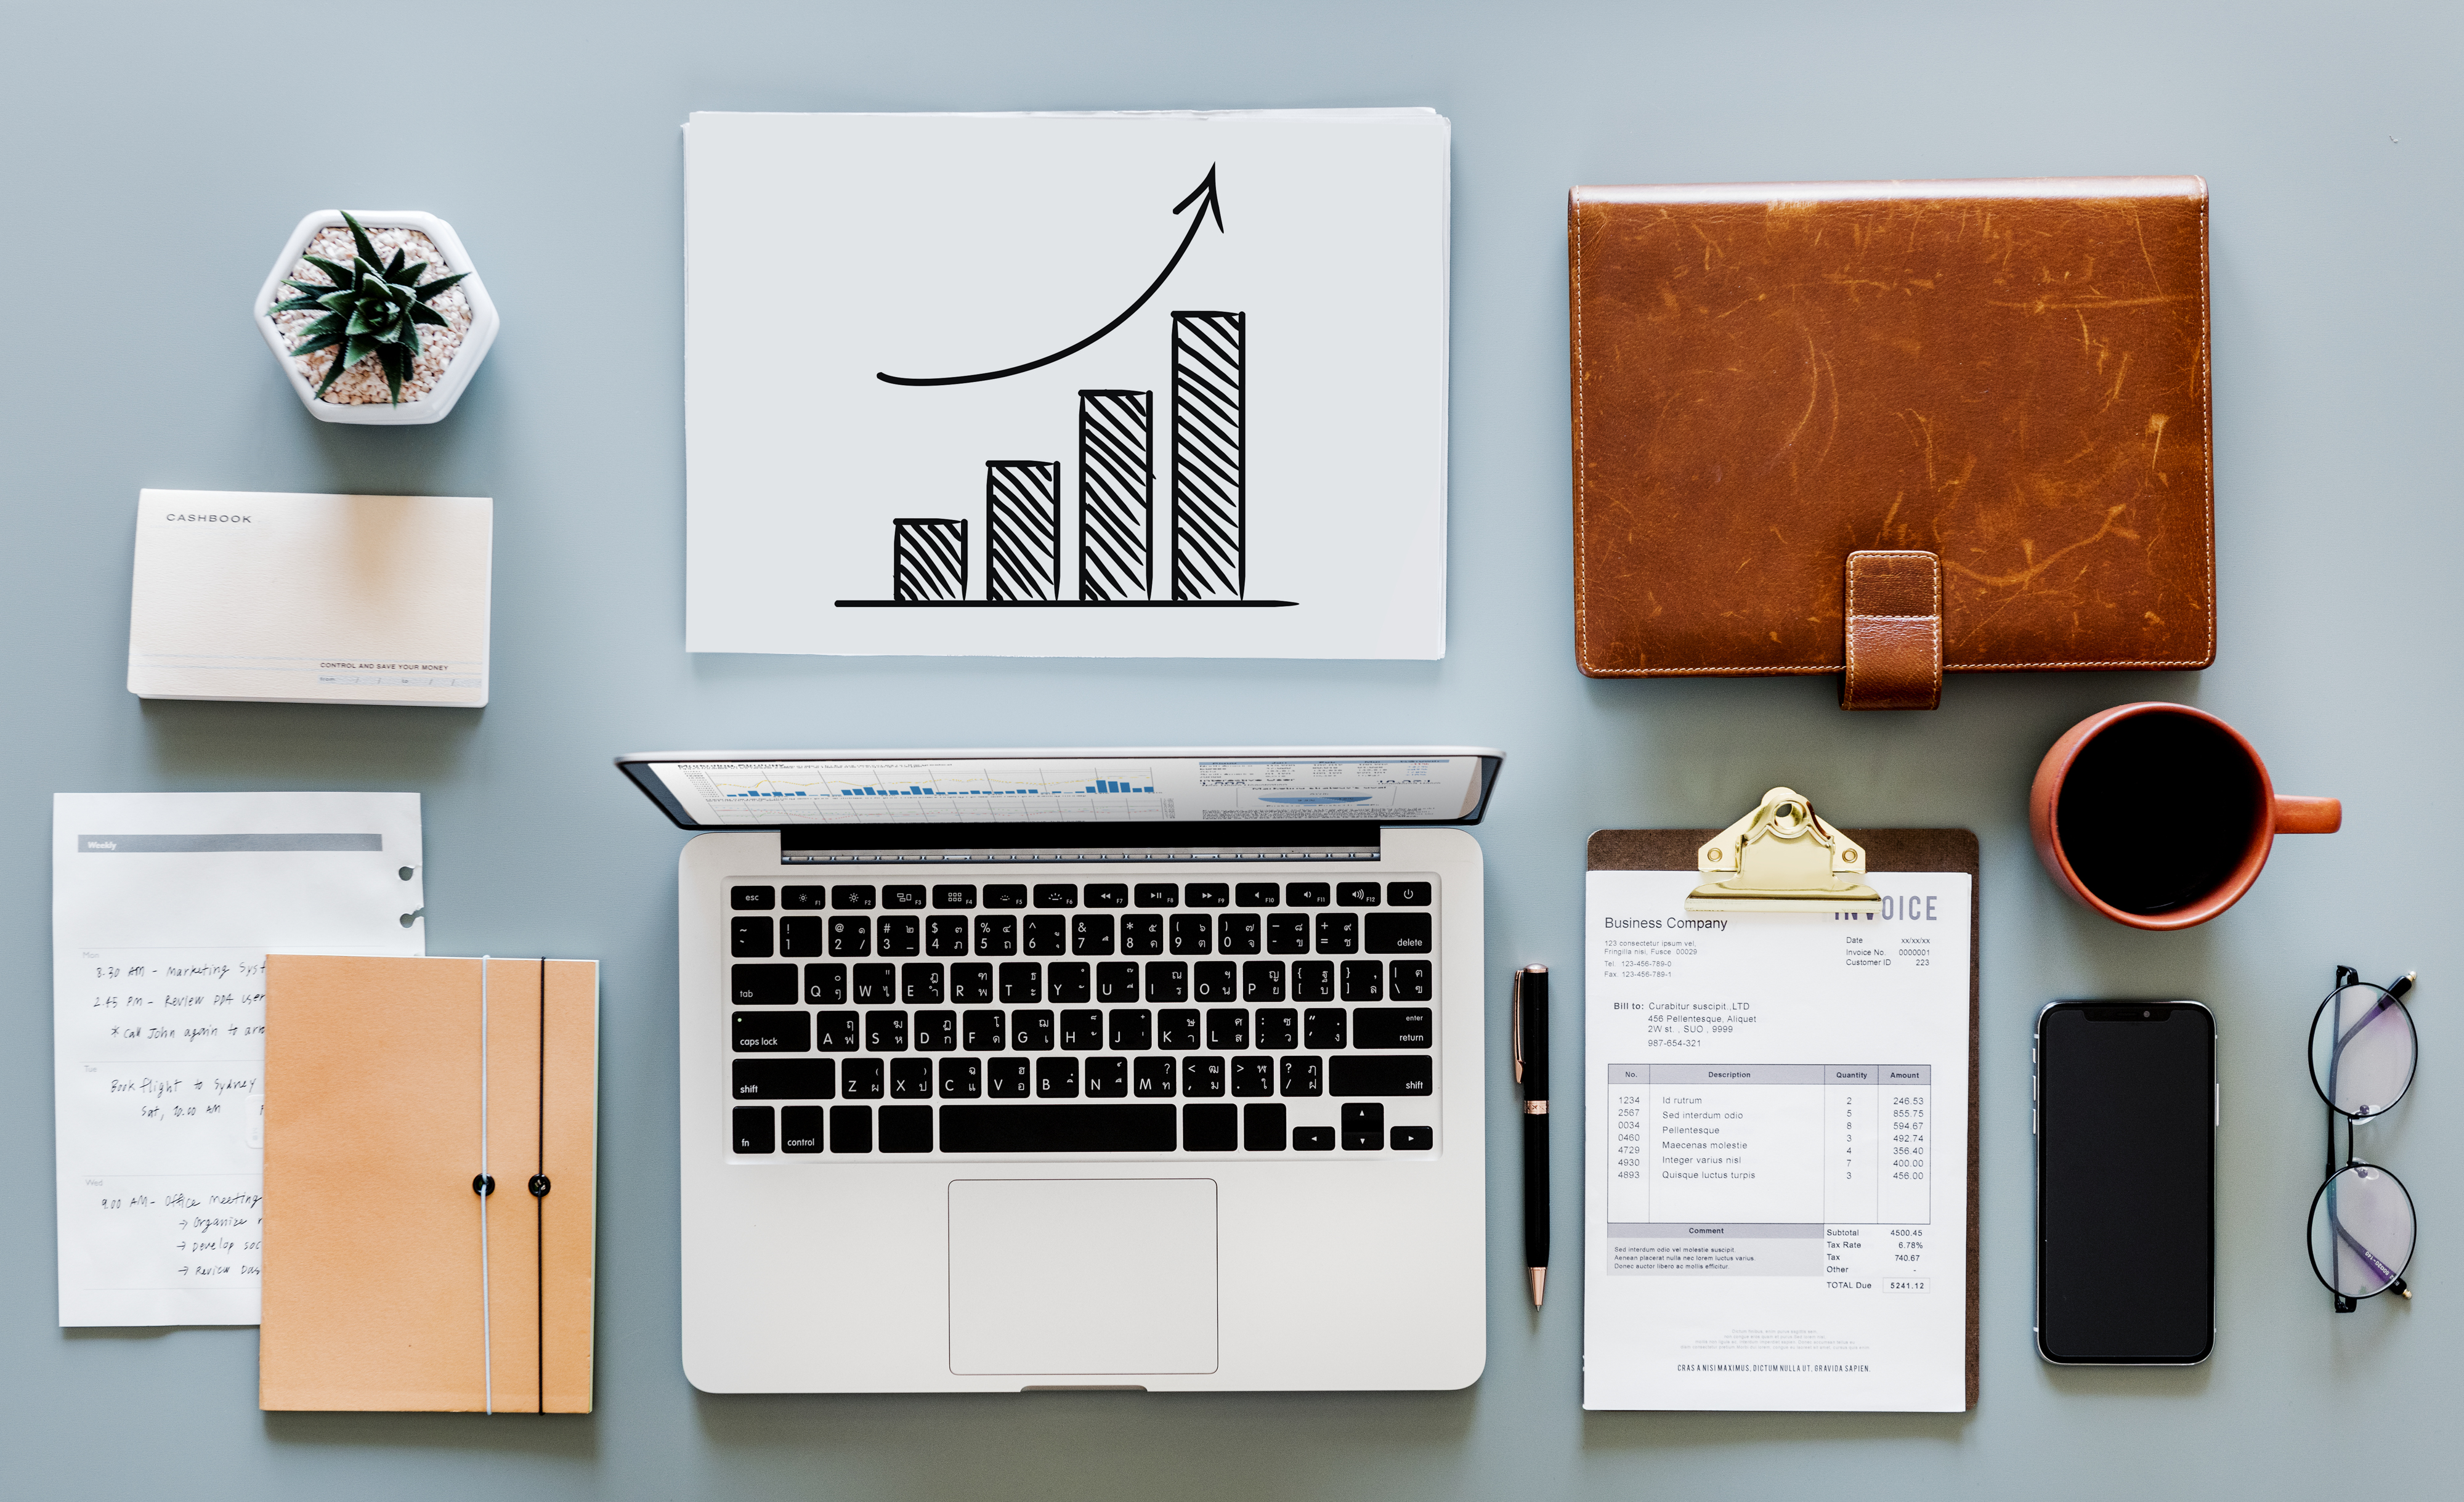
accounting, aerial, application, bankbook, business, coffee cup, computer, digital device, financial, flat lay, flatlay, flay lay, form, investment, isolated, laptop, mobile phone, mug, nobody, notebook, objects, office, papers, passbook, pen, table, technology, wireless, working, workplace, workspace, product, design, brand, font, furniture